Ader Éole

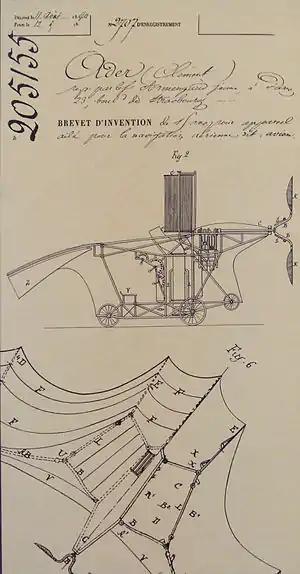
Clément Ader's "Avion" French patent 205155, 19 April 1890.

The Ader Éole, also called Avion (French for "aeroplane"), was an early steam-powered aircraft developed by Clément Ader in the 1890s and named after the Greco-Roman wind god Aeolus.